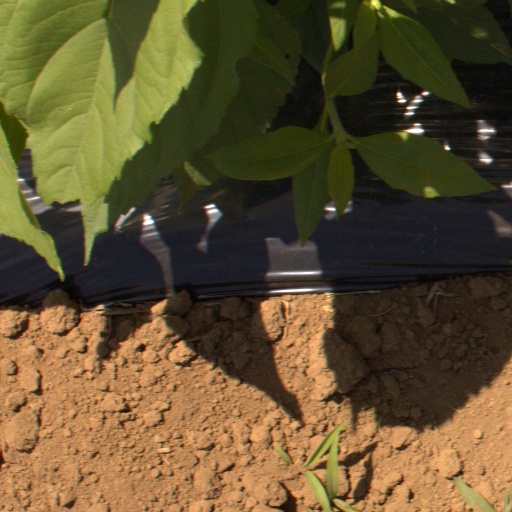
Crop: Jerusalem artichoke